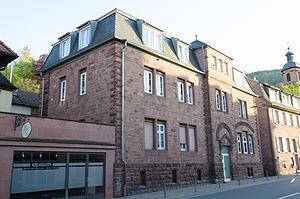
La synagogue de Miltenberg a été construite en 1904 et sera pillée et détruite par les nazis en 1938 lors de la nuit de Cristal durant laquelle la majorité des lieux de culte juif en Allemagne sera détruite ou saccagée.